Ducati

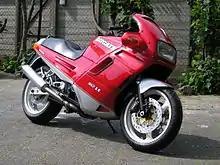
1993 Ducati 907 i.e.

The Ducati Paso was introduced in 1986 with the Paso 750, followed in 1989 with the Paso 906. The final version came in 1991 with the 907IE (Iniezione Elettronica), now without the name "Paso". The design was from the hand of Massimo Tamburini, who also designed the Ducati 916 and MV Agusta F4. The Paso was a typical "you love it, you hate it" bike. However, at that time it looked like that all-enclosed bodywork would be the future for all motorcycles. The Paso design was copied for the and . Together with Tamburini's Bimota DB1, they were enormously influential in terms of styling.